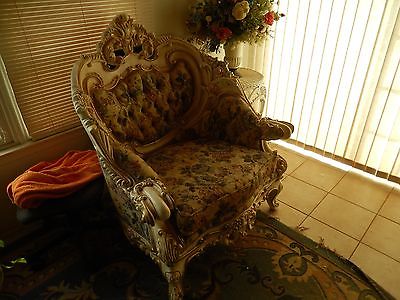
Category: chair